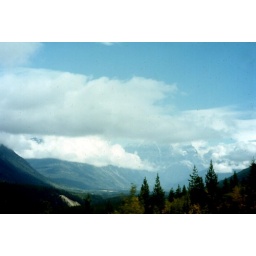
Mount Robson, the tallest mountain in the Rockies rises into the clouds